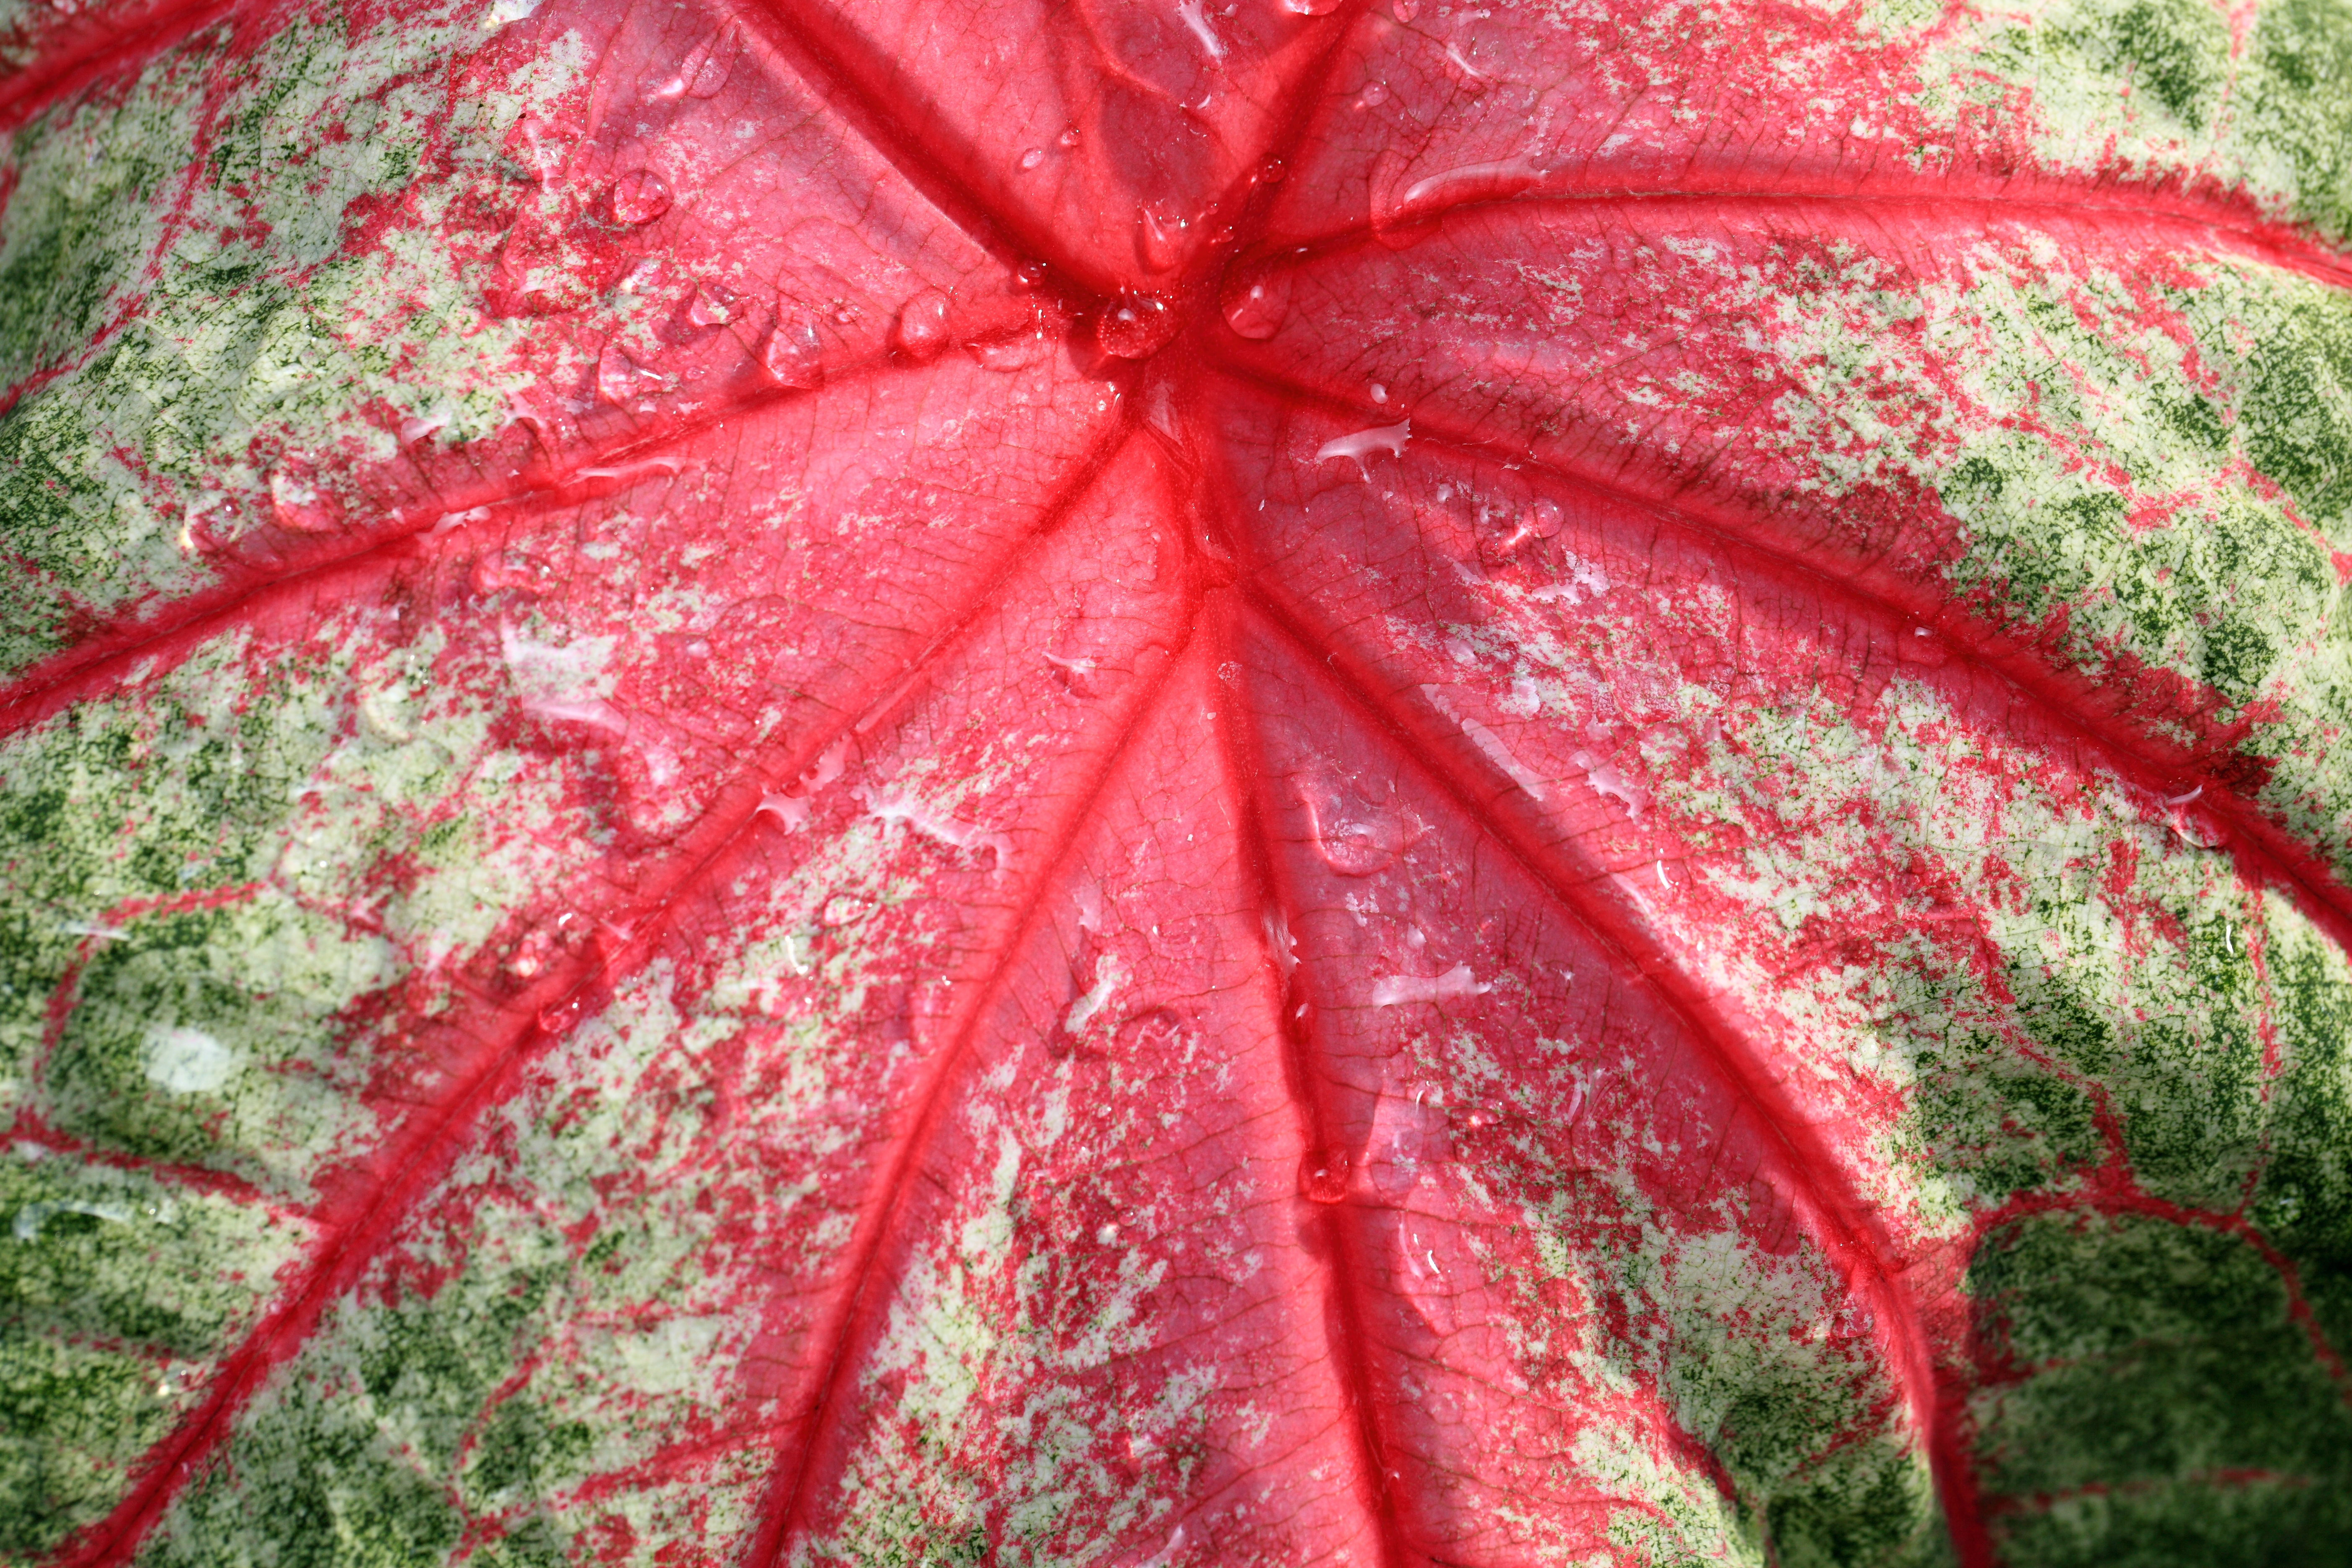
tree, plant, leaf, flower, high, red, produce, tropical, autumn, garden, pink, maple tree, maple leaf, shrub, 5d, hires, markii, hi, res, resolution, gunma, annaka, usuigawa, flowering plant, woody plant, land plant